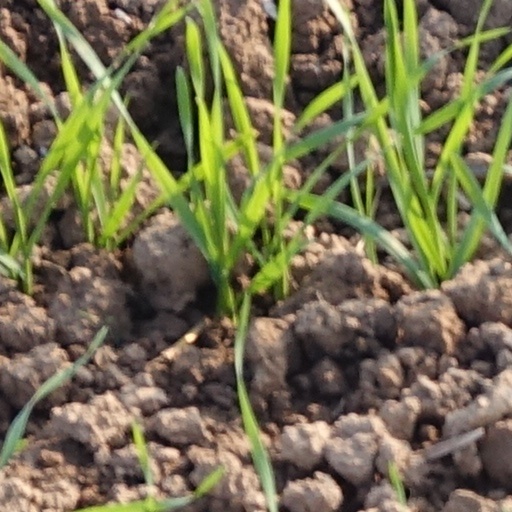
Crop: wheat